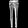
Label: Trouser